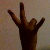
The image shows a hand gesture representing the number 7 in Indian Sign Language.